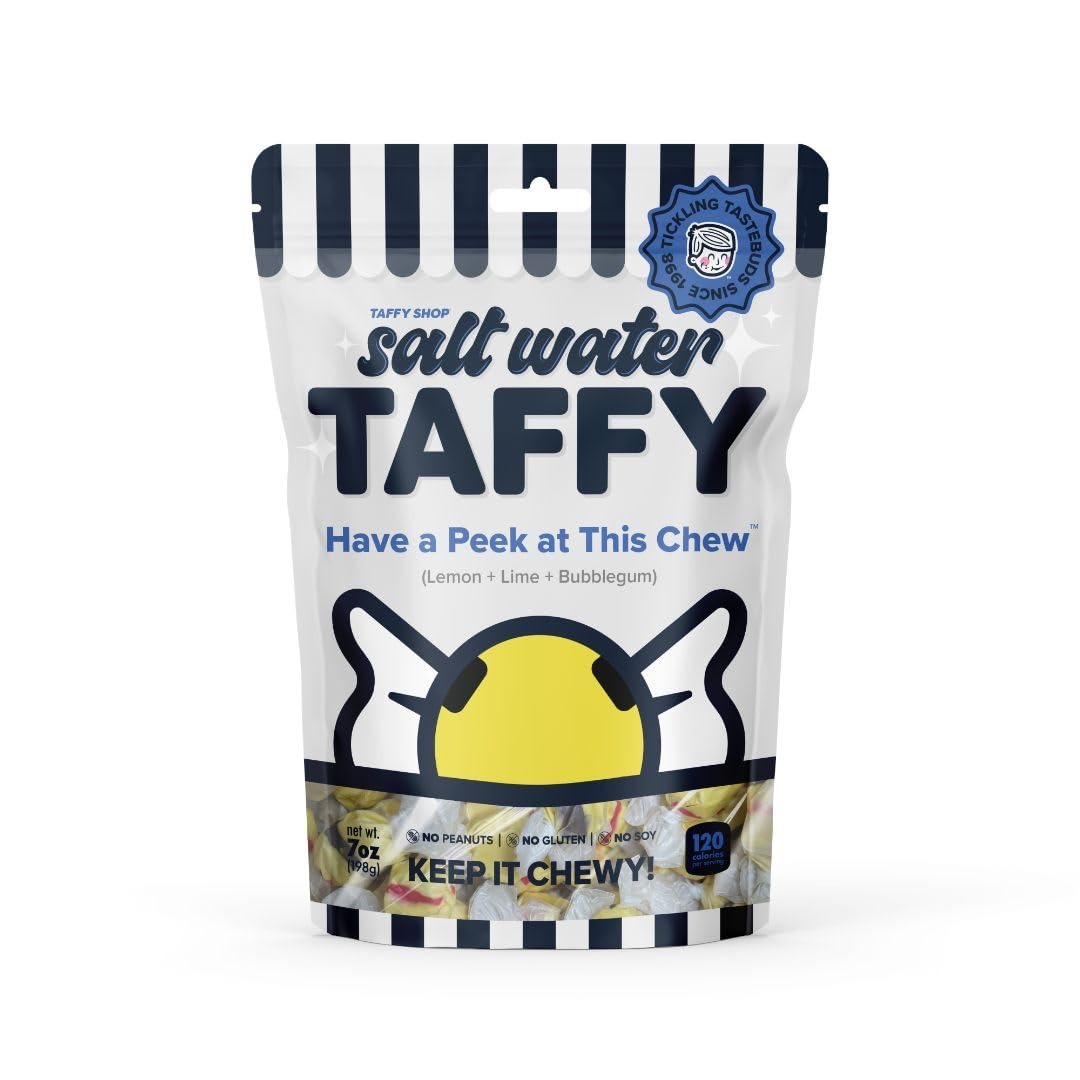
Item Name: Taffy Shop Have a Peak at This Chew, Lemon, Lime, Bubblegum Salt Water Taffy – Gourmet Soft Chewy Candy, Bulk Sweet Snack, Fresh Gift & Gluten-Free, 35 Individually Wrapped Pieces (7oz)
Bullet Point 1: Have a Peak at This Chew! This tasty trio of lemon, lime, and bubblegum taffy is a flavorful adventure in every bite. Sweet, tangy, and nostalgic—perfect for any taffy lover!
Bullet Point 2: Celebrate Every Holiday! From Halloween thrills to Thanksgiving feasts, Christmas cheer, and Easter treats. Sweeten Valentine’s Day, honor Mother’s & Father’s Day, and don’t forget Labor Day, Memorial Day, Hanukkah, and Fourth of July fun!
Bullet Point 3: Gourmet & Shameless: Our premium saltwater taffy is crafted from fresh protein rich egg whites, real sea salt, and coconut oil. A healthy snack made peanut free, soy free, and even sugar-free options for all to enjoy!
Bullet Point 4: Bulk Candy for all Events: Our individually wrapped treats are perfect for trick-or-treaters.. Ideal for large gatherings, corporate events, school functions, church events, fundraisers, and birthday celebrations—Best treat to fill your candy jar!
Bullet Point 5: Perfect treat for any Adventure: hiking, hunting, camping, road trips, Poolside, movie night or to toss it in your backpack or travel bag set. Or great for a night in, whether it's a movie night supplies, late night snack, or board game treat.
Product Description: Gourmet Salt Water Taffy! Whether you're searching for Halloween candy, taffy like coffee, bananas, or strawberries, we’ve got it all. Enjoy fruity flavors like apples, watermelon, and tropical coconut cult. Try fruit snacks, tangy ginger chews, or indulgent chocolate. Our healthy snacks, protein snacks, and sugar-free candy offer guilt-free. These individually wrapped treats are ideal for Halloween party favors, bulk candy, or a snacks variety pack for adults. Our variety pack is perfect for trunk or treat, birthday party favors, and corporate events. Savor unique flavors like pistachio or fun keto-friendly snacks. Whether you're craving gummy bears, a chips variety pack, or classic party favors, we’ve got you covered. Planning for Halloween gifts or stocking up on swedish candy and freeze-dried candy? Enjoy fun treats like gum, caramel apple lollipops, and chewing gum, or stock your pantry with bulk candy individually wrapped. We offer gluten-free and kosher options for everyone. Whether it’s going with your granola bars bulk, fiber gummies in a snack box. Indulge in fruity flavors like mango and peaches, or grab sour candy, caramel popcorn, and white chocolate taffy for a movie night. Grab snack packs, a perfect bar, or individual packs for on the go. We offer healthy snacks for adults, dye-free candy, and gluten-free snacks. Try nostalgic cotton candy, and classic candy corn salt water taffy. Better than lollipops individually wrapped, assorted candy variety packs,and caramel candy!
Value: 1.0
Unit: Count

Price: 12.48